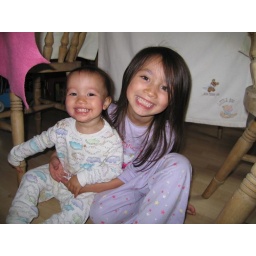
Camping under the kitchen table